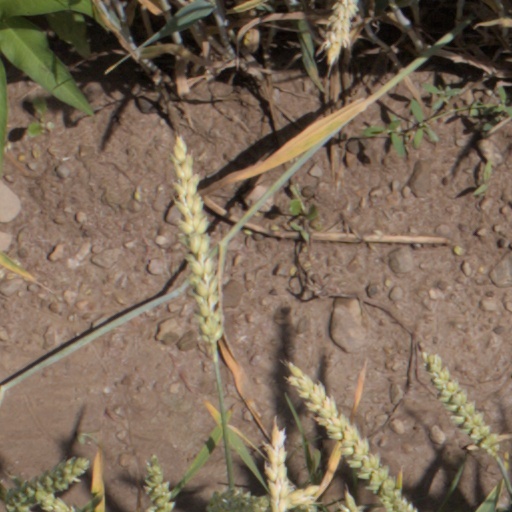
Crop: wheat